Chrysler Horizon

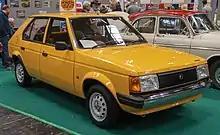
Chrysler Horizon

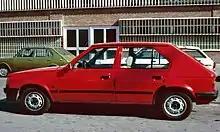
Talbot Horizon in profile

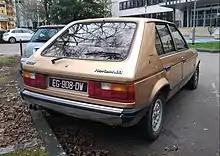
Rear view of a Talbot Horizon

The Horizon was intended to be a "world car" designed for consumers on both sides of the Atlantic, but in execution, the European and North American versions of the vehicle differed substantially. Born largely out of the need to replace the ageing Simca 1100 and Hillman Avenger, the Horizon was essentially a shortened version of the larger Alpine model, giving the vehicle an unusually wide track for its length. Featuring transversely mounted Simca-designed 1.1, 1.3 and 1.5-litre "Poissy" OHV engines, 4-speed gearboxes, and torsion-bar suspension, the Horizon was praised for its crisp styling, supple ride, and competent handling.